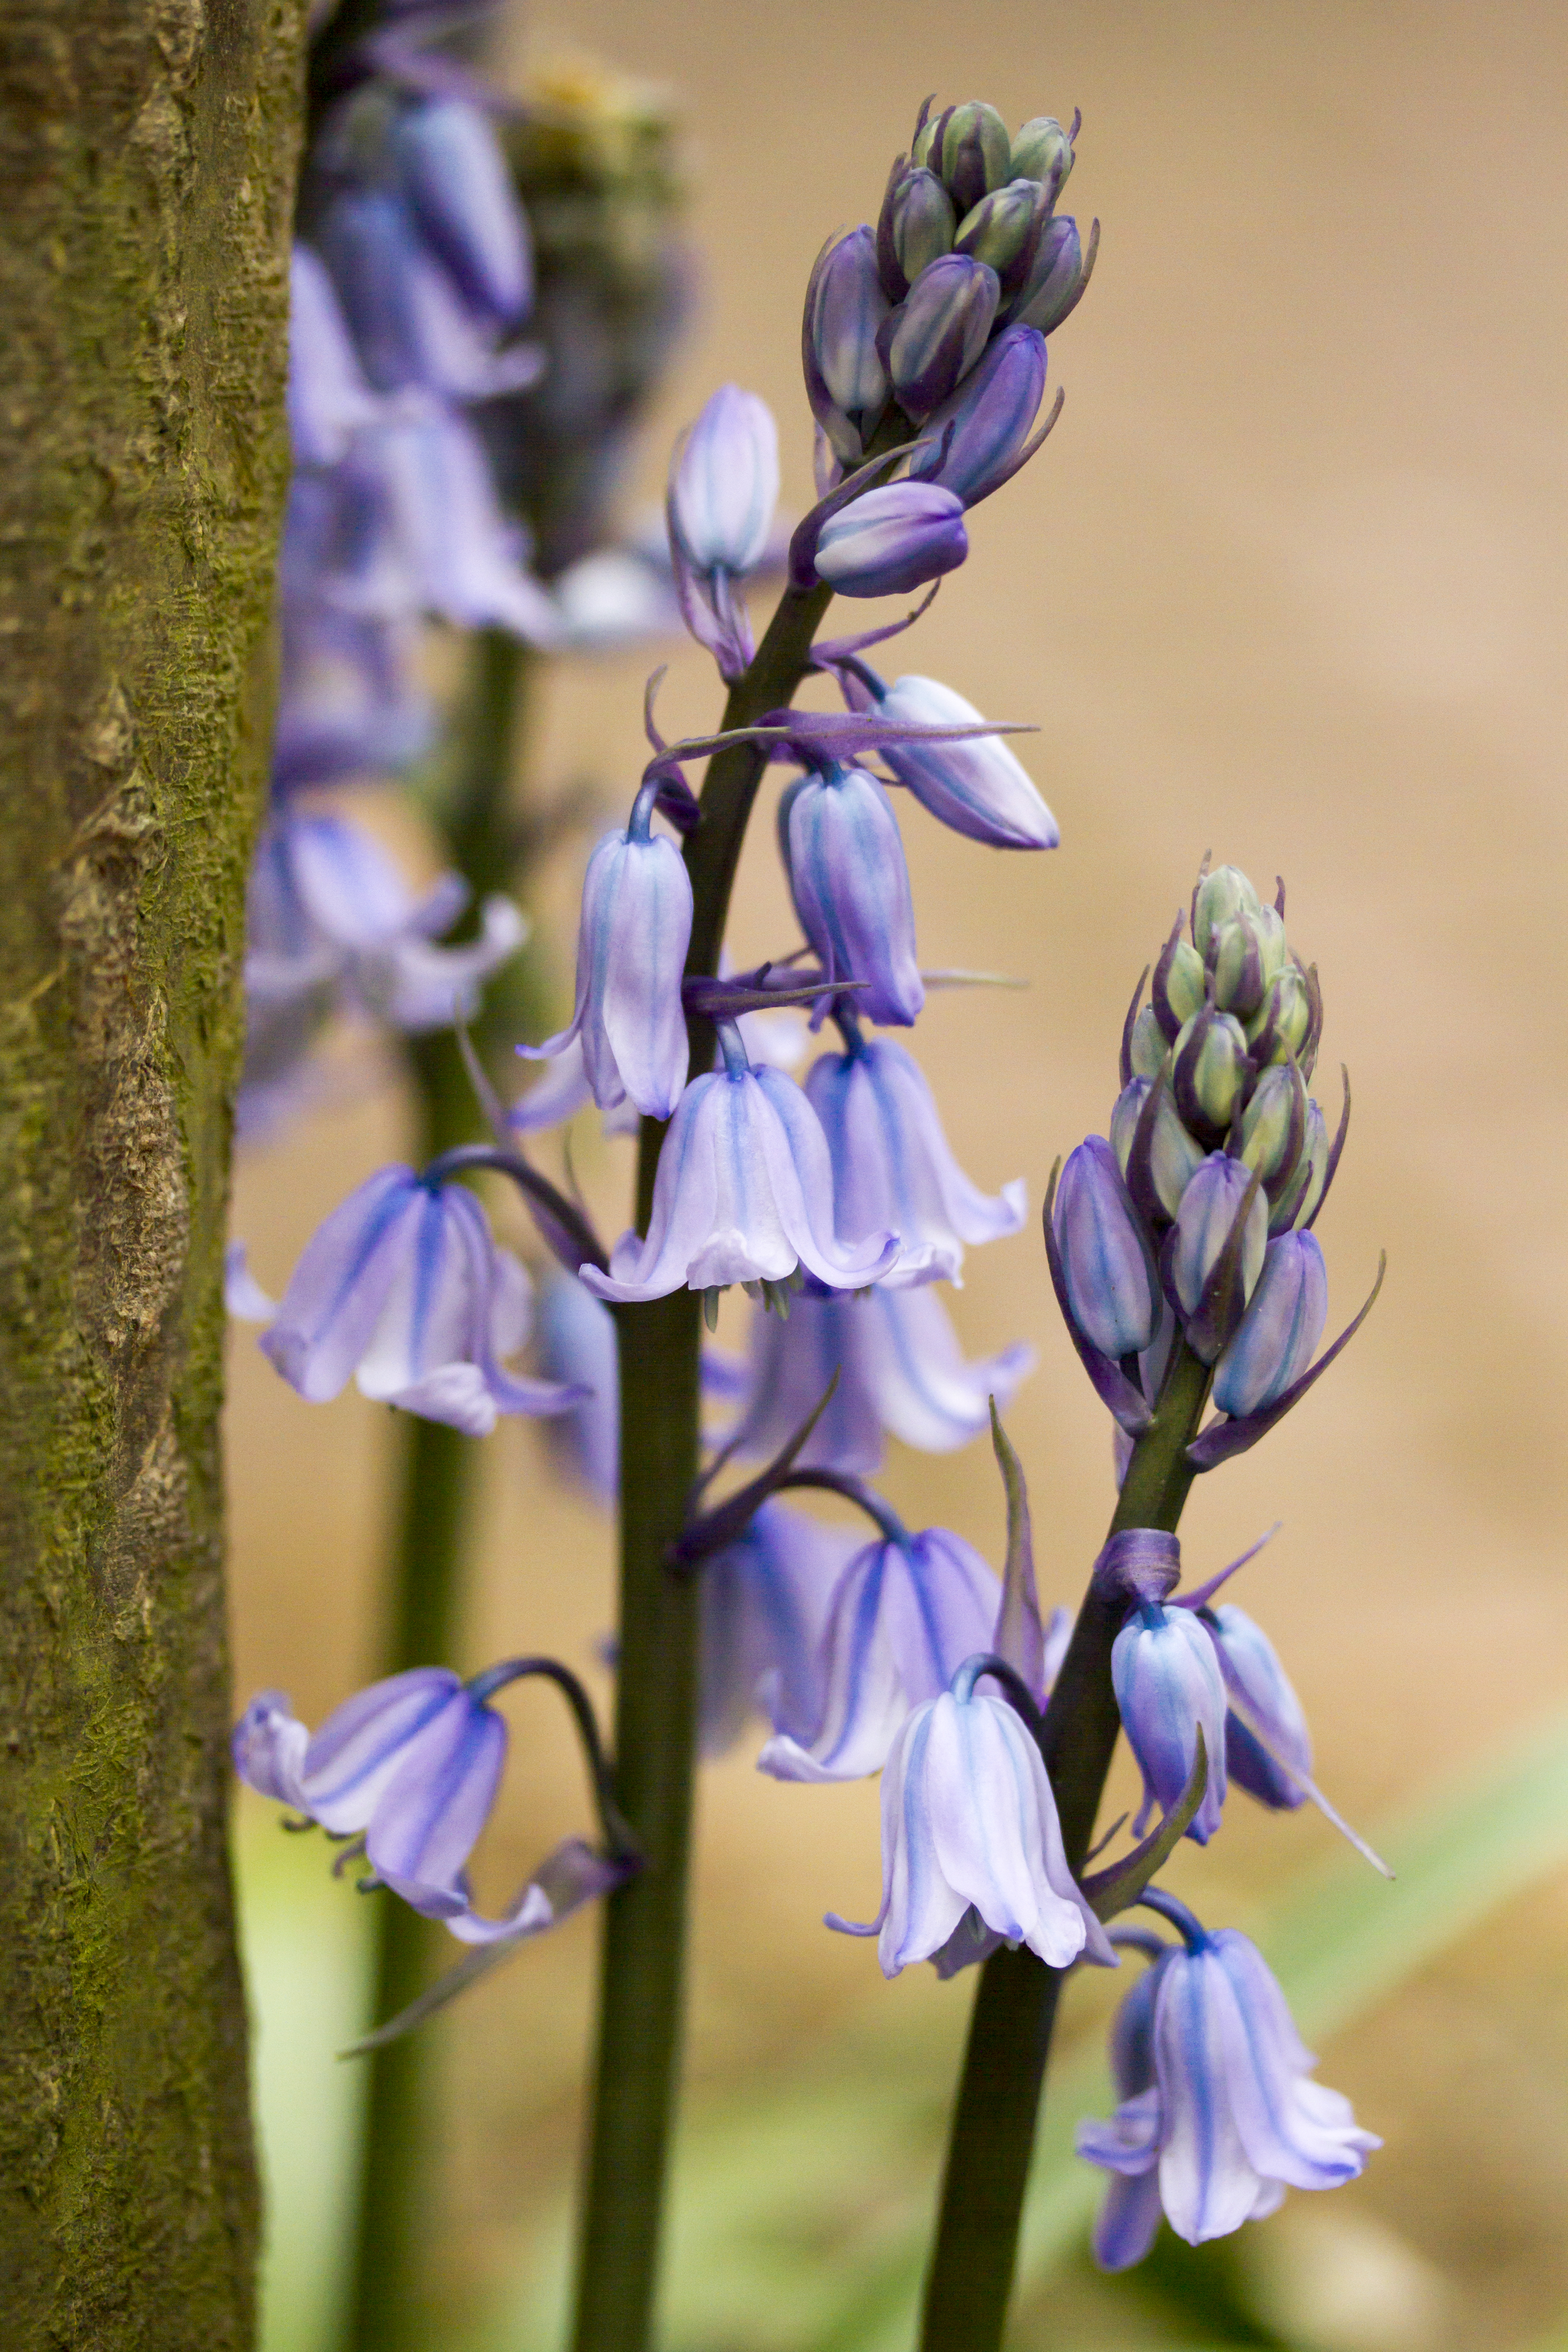
nature, blossom, plant, flower, petal, spring, botany, blue, flora, wildflower, uk, hyacinth, scilla, peterborough, macro photography, flowering plant, plant stem, land plant, iris family